Stetson–Ford House

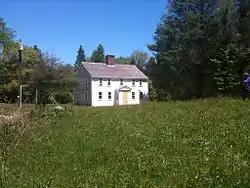
2010 photo

The Stetson–Ford House is a historic First Period house at 2 Meadow Farms Way in Norwell, Massachusetts. The oldest portion of this -story wood-frame house was built c. 1674 by Thomas Stetson, the son of one of the area's first English settlers. It was rebuilt and enlarged in the 1780s by the family of Michael Ford, who were leading shipbuilders of the area. The house was in Ford family hands into the 20th century, and is now owned by the town.